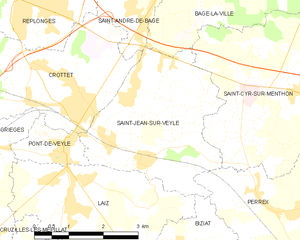
Carte des communes françaises: Saint-Jean-sur-Veyle